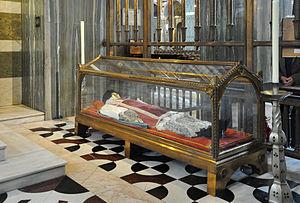
Jean Southworth, appelé aussi saint John Southworth, est un martyr catholique anglais. C'est l'un des quarante martyrs d'Angleterre et du Pays de Galles.